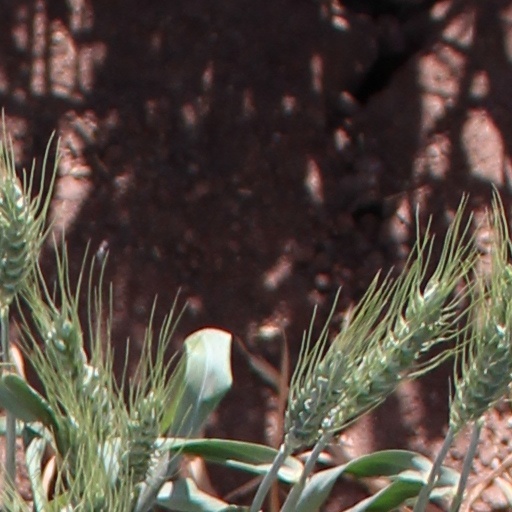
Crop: wheat